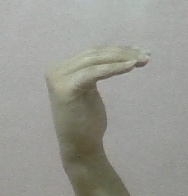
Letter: haa